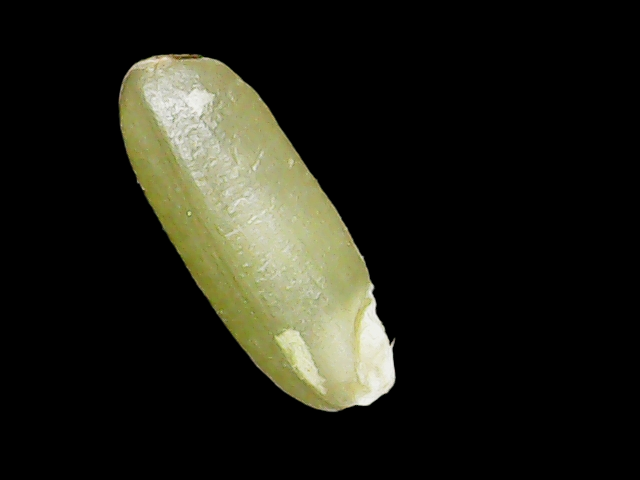
Rice variety: Binadhan23